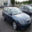
Label: automobile